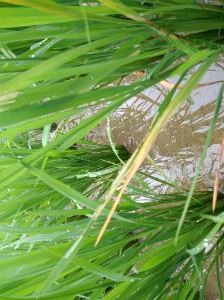
Disease: Tungro